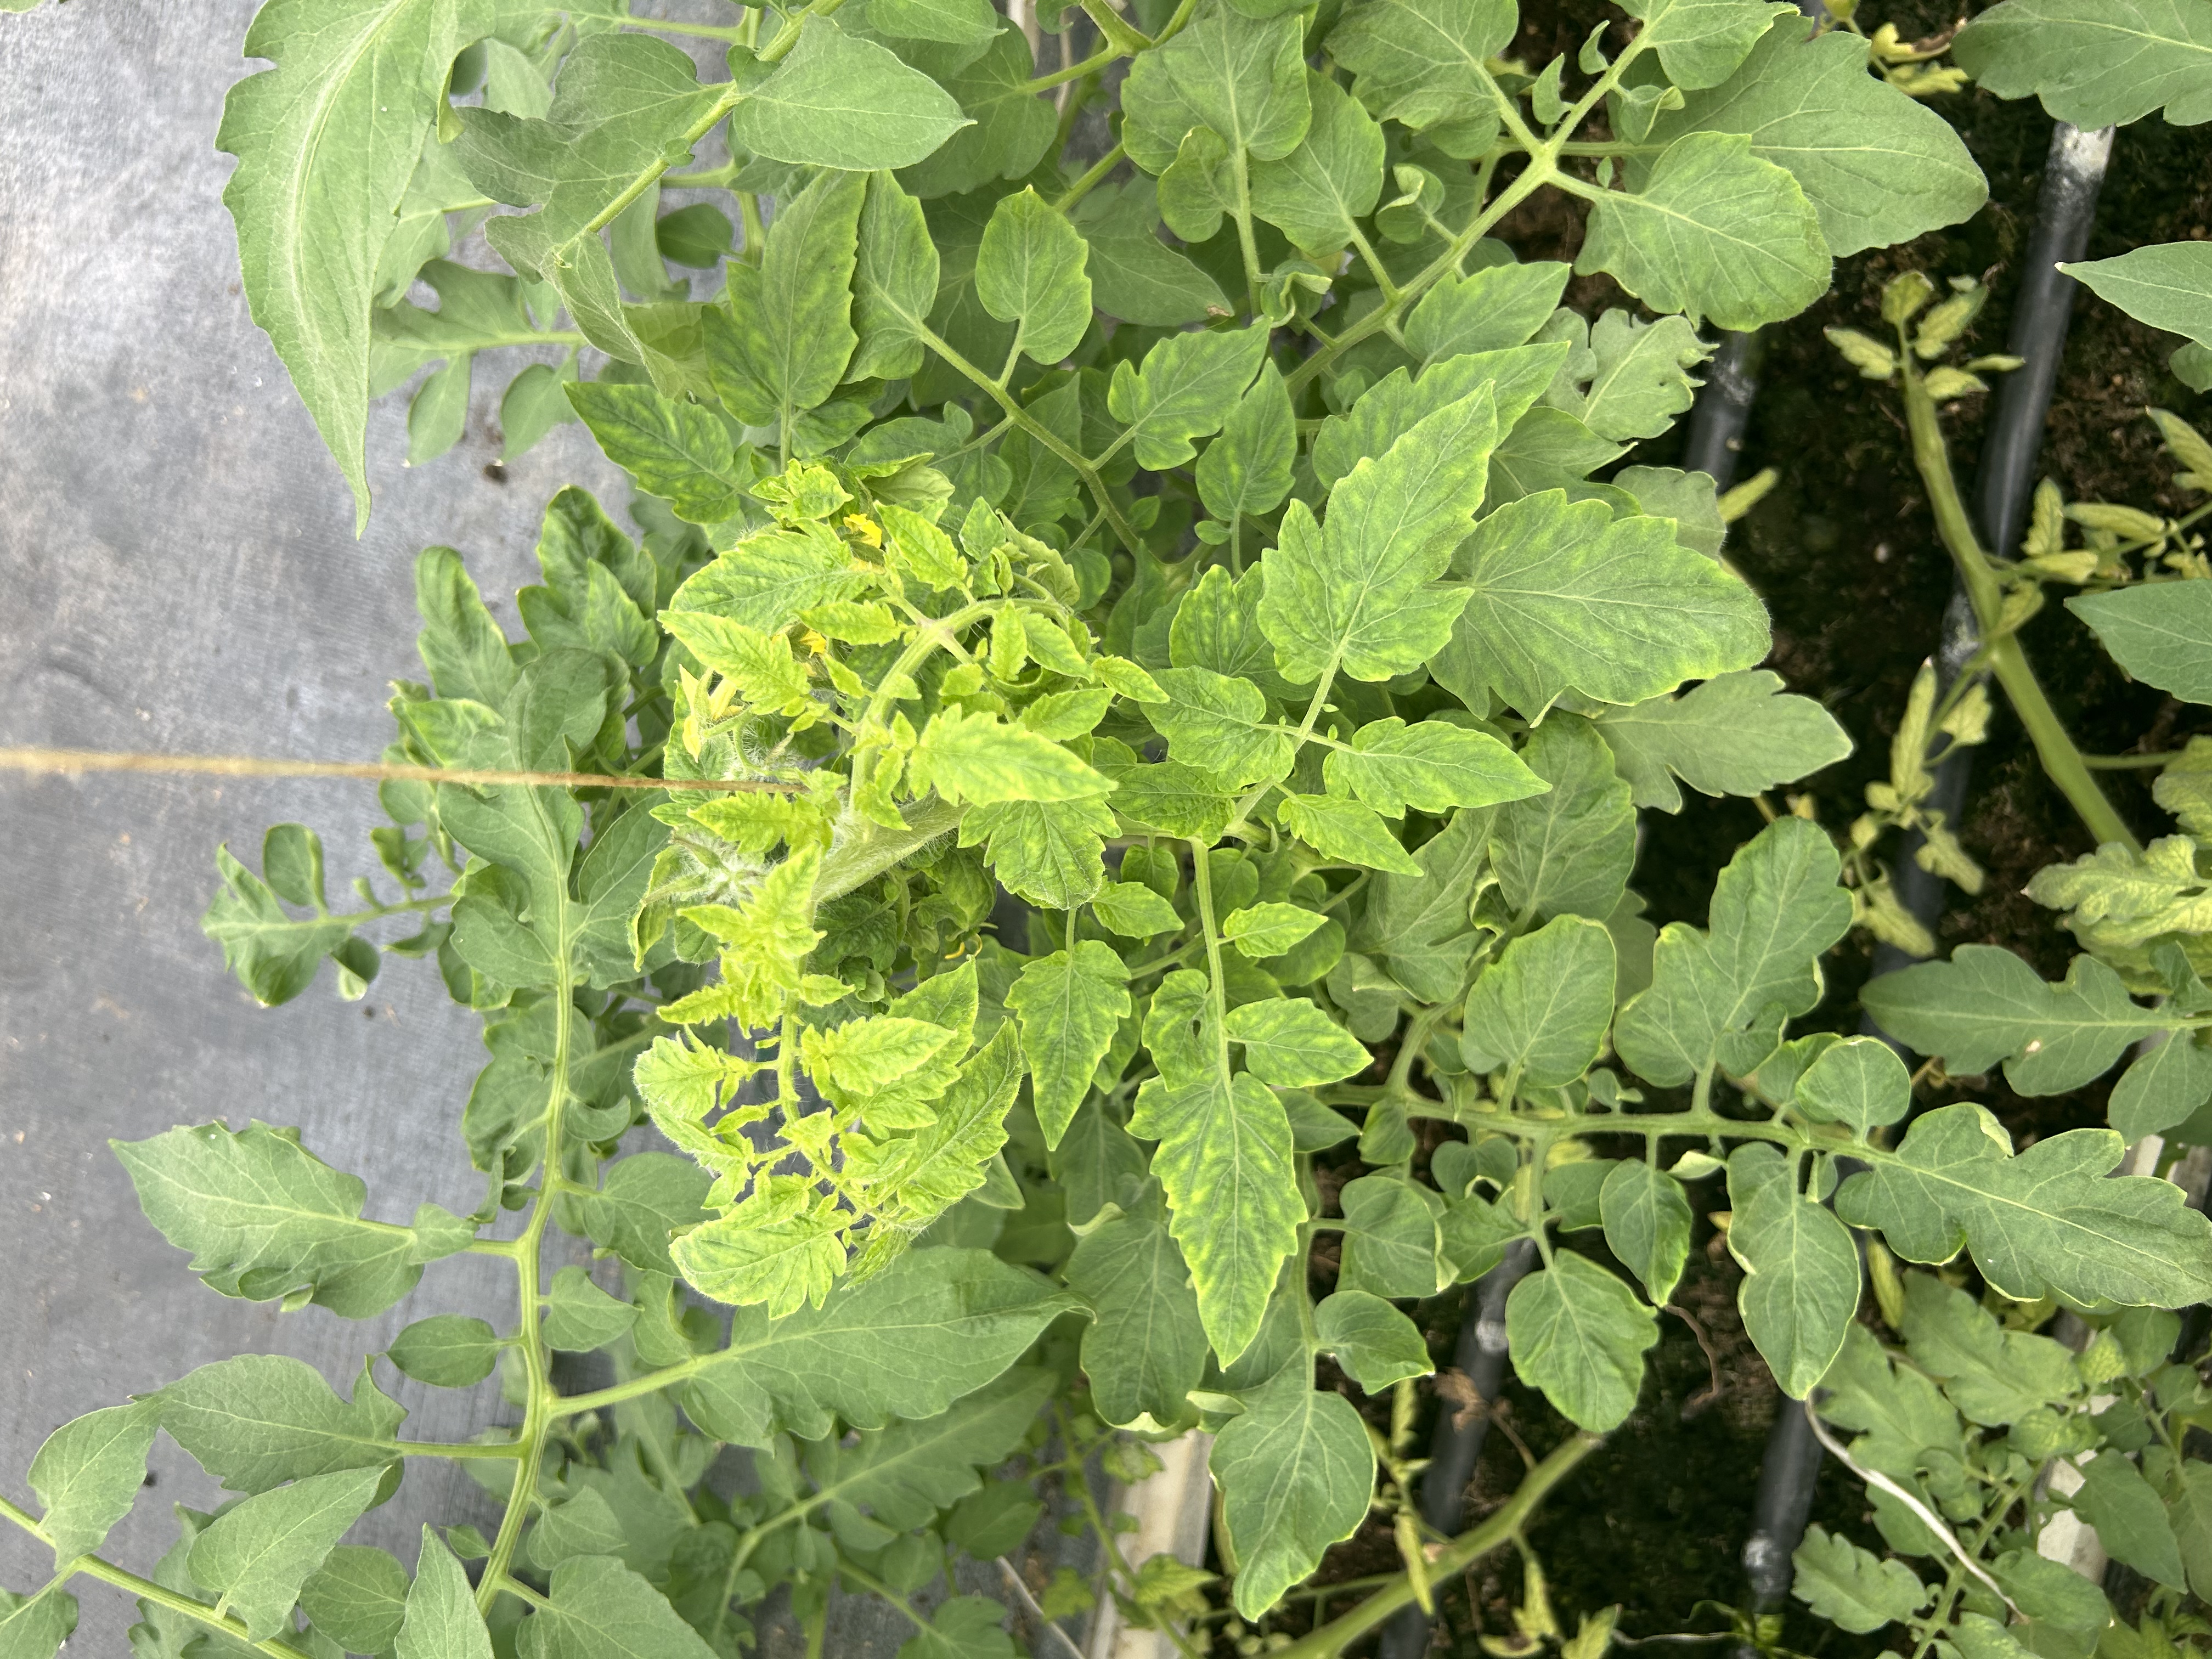
Disease: Viral